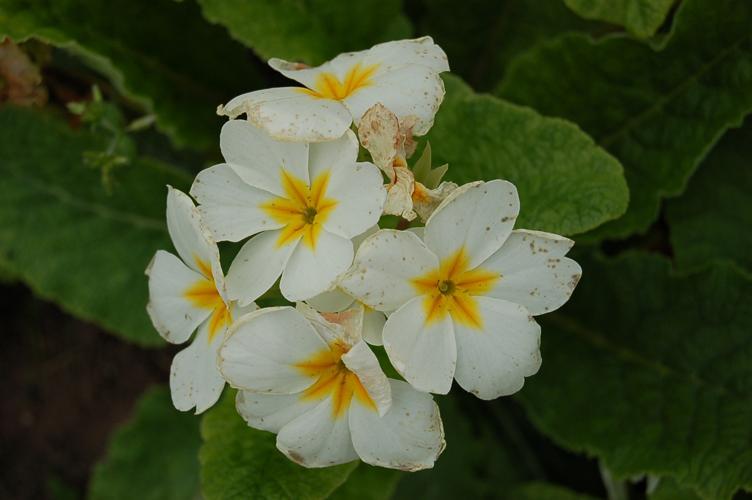
Label: primula